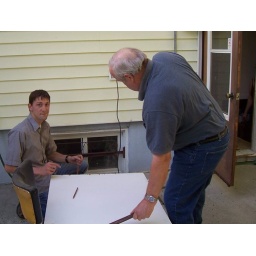
Resizing the bathroom door to fit over tile floor